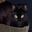
Label: cat